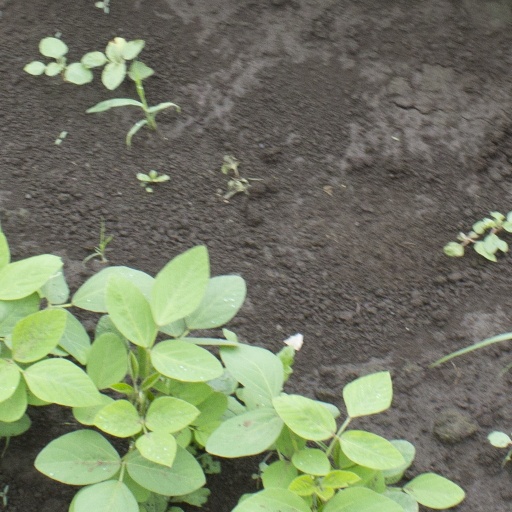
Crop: soybean